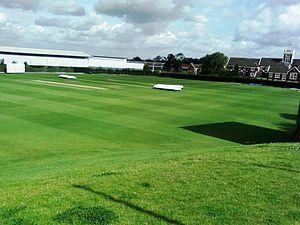
L'université de Loughborough est un campus situé dans le bourg de Loughborough, au Leicestershire, dans l'est des Midlands en Angleterre.